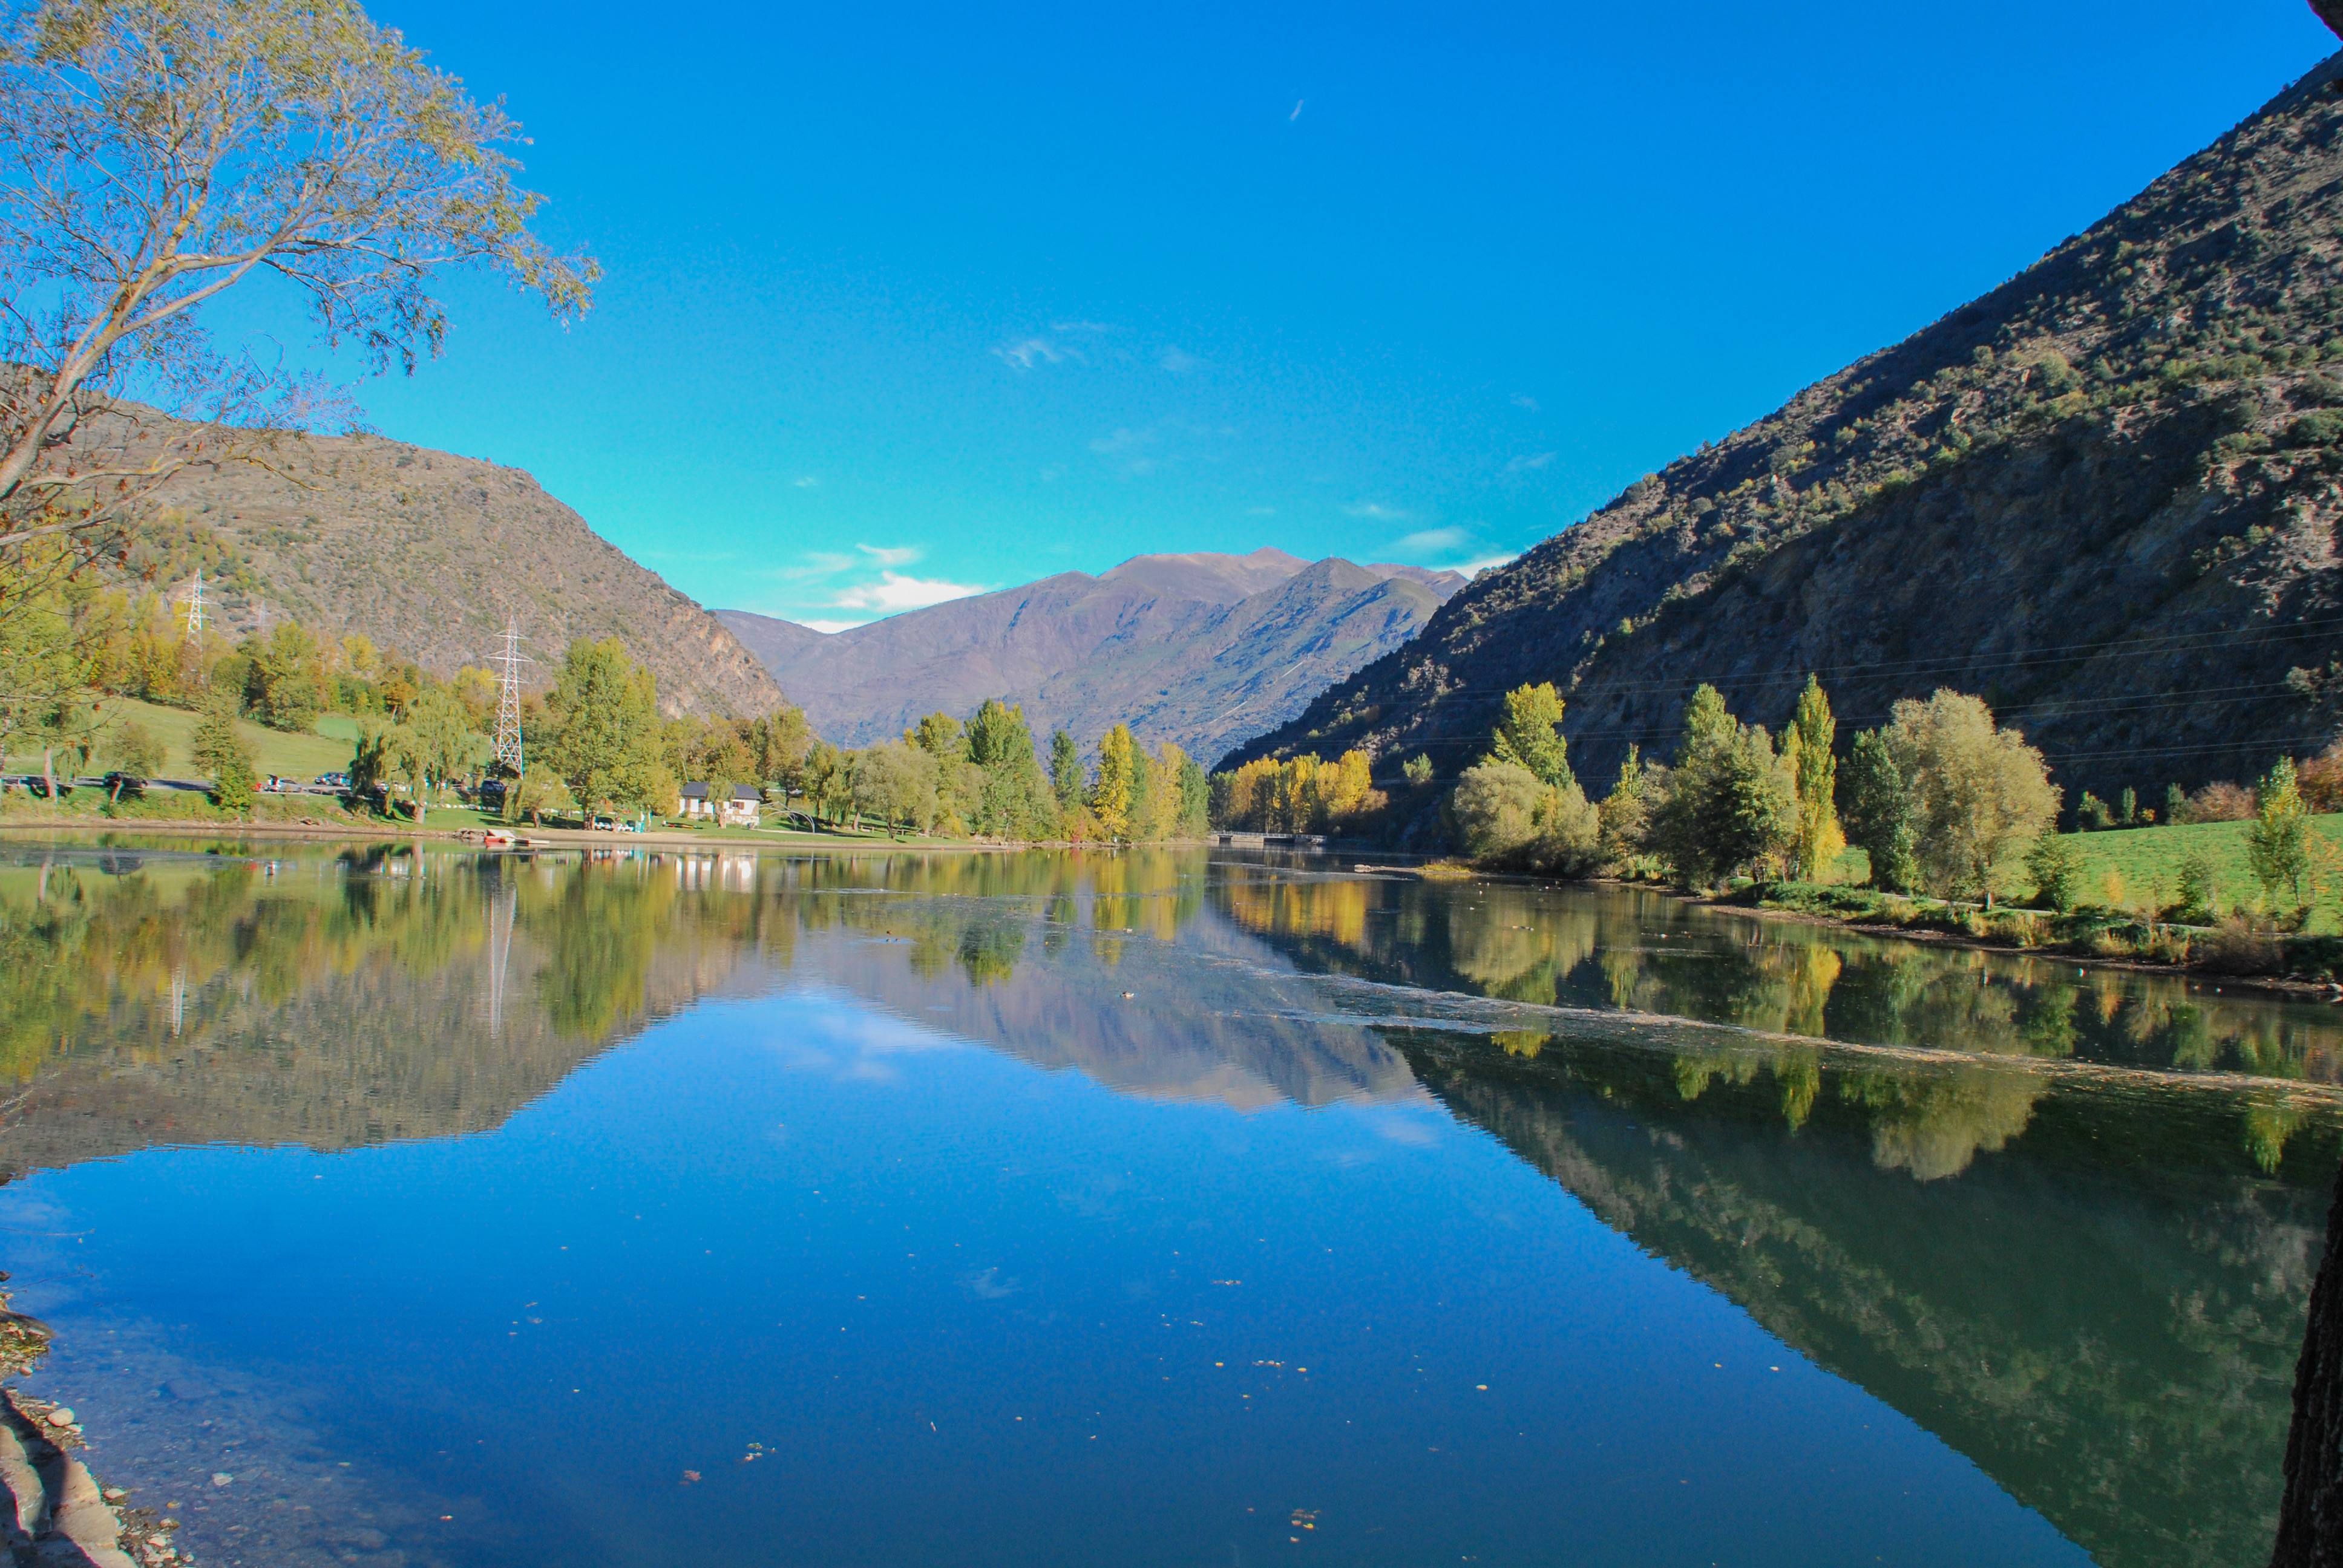
mountain, lake, river, valley, mountain range, reflection, reservoir, body of water, loch, crater lake, tarn, mountainous landforms